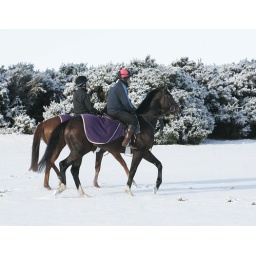
Two horses trained by dick brabazon coming home from gallops through curragh snow. Curragh sat 27 nov 2010